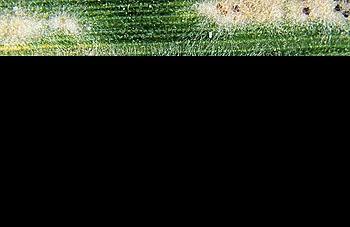
Plant: Wheat
Disease: wheat powdery mildew